Corizus hyoscyami

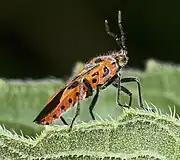
Lateral view

Adults of "Corizus hyoscyami" are about long. Like all scentless plant bugs, it lacks well-developed scent glands and can be distinguished by numerous veins in the membrane of the hemelytra, characteristic of all members of the Rhopalidae.